MB-Lab

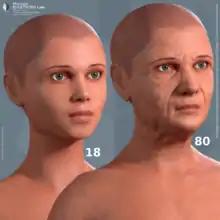
A comparison between the results of the age algorithm. The image also shows the skin shader and the wrinkle map that is automatically created by the ManuelbastioniLAB.

ManuelbastionLAB provides two different base meshes for male and female models. Each model respects the fundamental requisites of a professional mesh, as defined by the author: